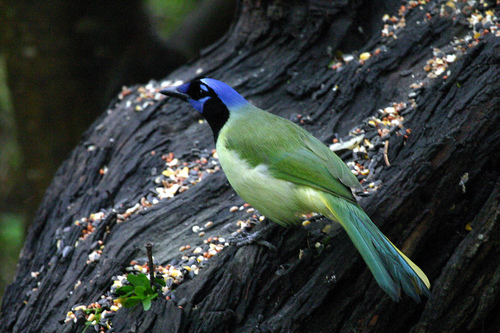
the colorful bird has a green body, a blue throat and crown, and a black nape.
this green bird has a black and blue colored head and a black beak.
this bird is mostly green with a black neck, and a bright blue crown and nape.
the bird has green wings, and a blue and black head
this fantastic creature has a light green belly and breast with a blue crown and darker green wing.
this particular bird has a light green belly and breasts and blue crown
this bird has wings that are green and has a white belly and blue head
this medium-sized bird has bright blue head and bright green feathers.
this bird is green with white and has a long, pointy beak.
this bird has a blue crown and striking black marks on its throat, with a green body.
Species: Green Jay